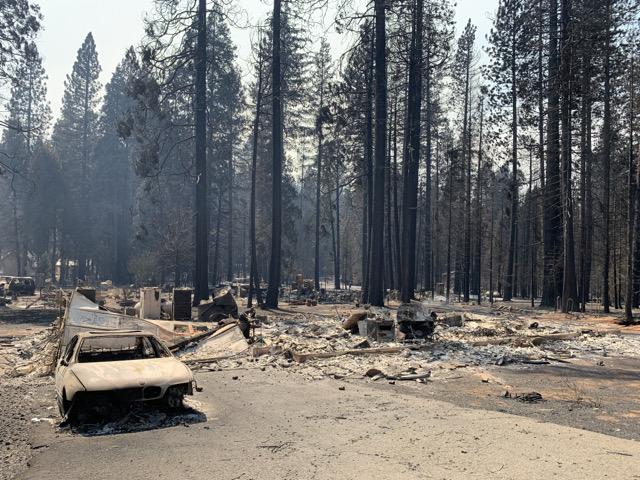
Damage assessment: destroyed